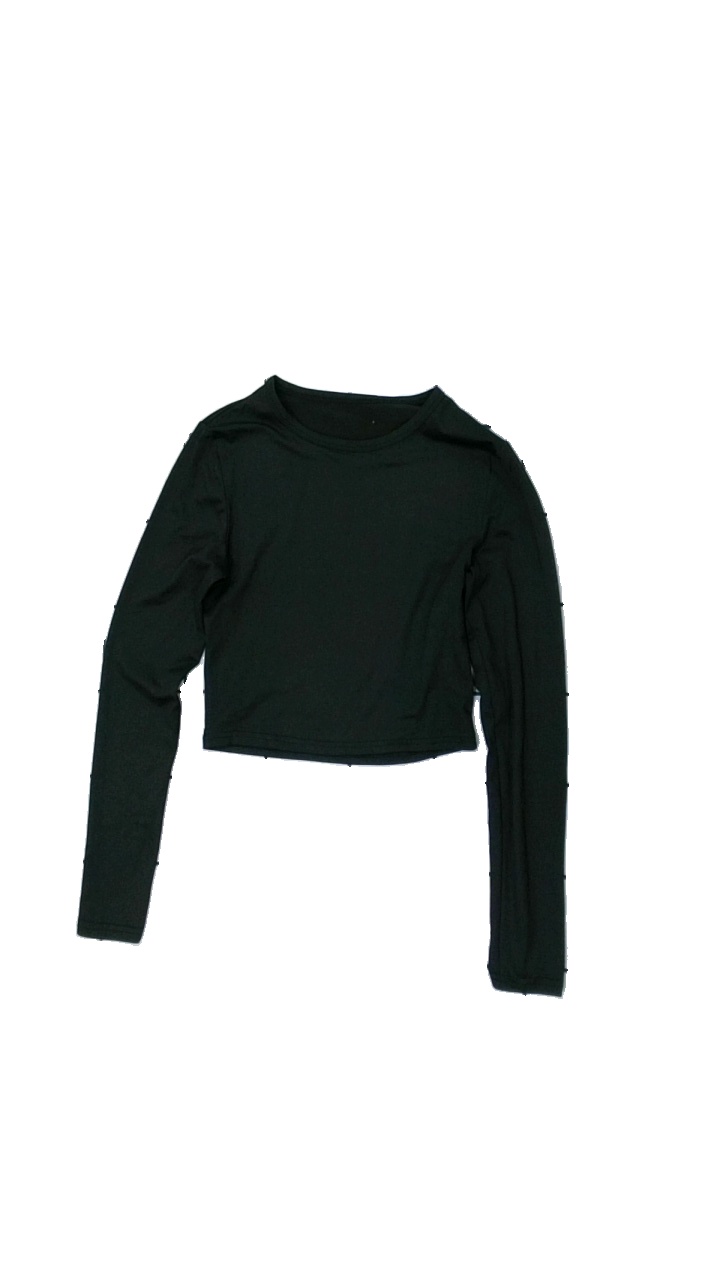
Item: Top (Ladies)
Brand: Shein
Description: svart långärmad magtröja
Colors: Black
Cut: Cropped
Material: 100% polyester
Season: All
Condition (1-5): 5
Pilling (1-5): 5
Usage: Reuse
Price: <50